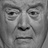
Emotion: sad